HMS Curacoa (1809)

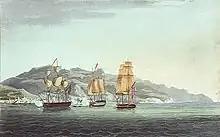
"Curacoa", "Leviathan", "Imperieuse" and "Eclair", attack a French convoy at Laigrelia, 1812

On 17 November 1811, "Curacoa" was posted to the Mediterranean. With , and , she formed a squadron under the command of Captain Patrick Campbell that took part in a boat action against a French convoy at Laigueglia. The British ships were patrolling the western coast of Italy when, on 27 June, they encountered 18 French vessels anchored off Alassio and Laigueglia. Although the British managed to put the two batteries on the shore out of action, they were unable to bring off the French vessels which were instead abandoned and destroyed by the British guns.